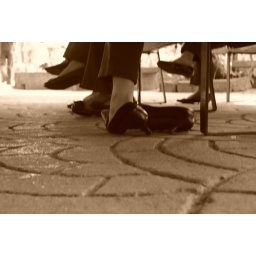
My black shoes is very important. 1 pair of school shoes is not enough because they never last in a semester.